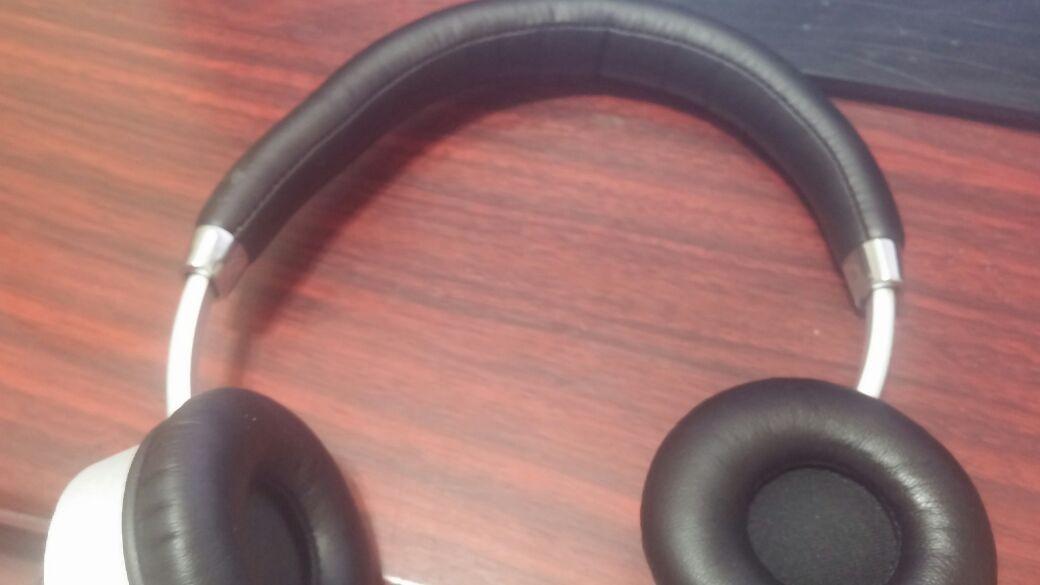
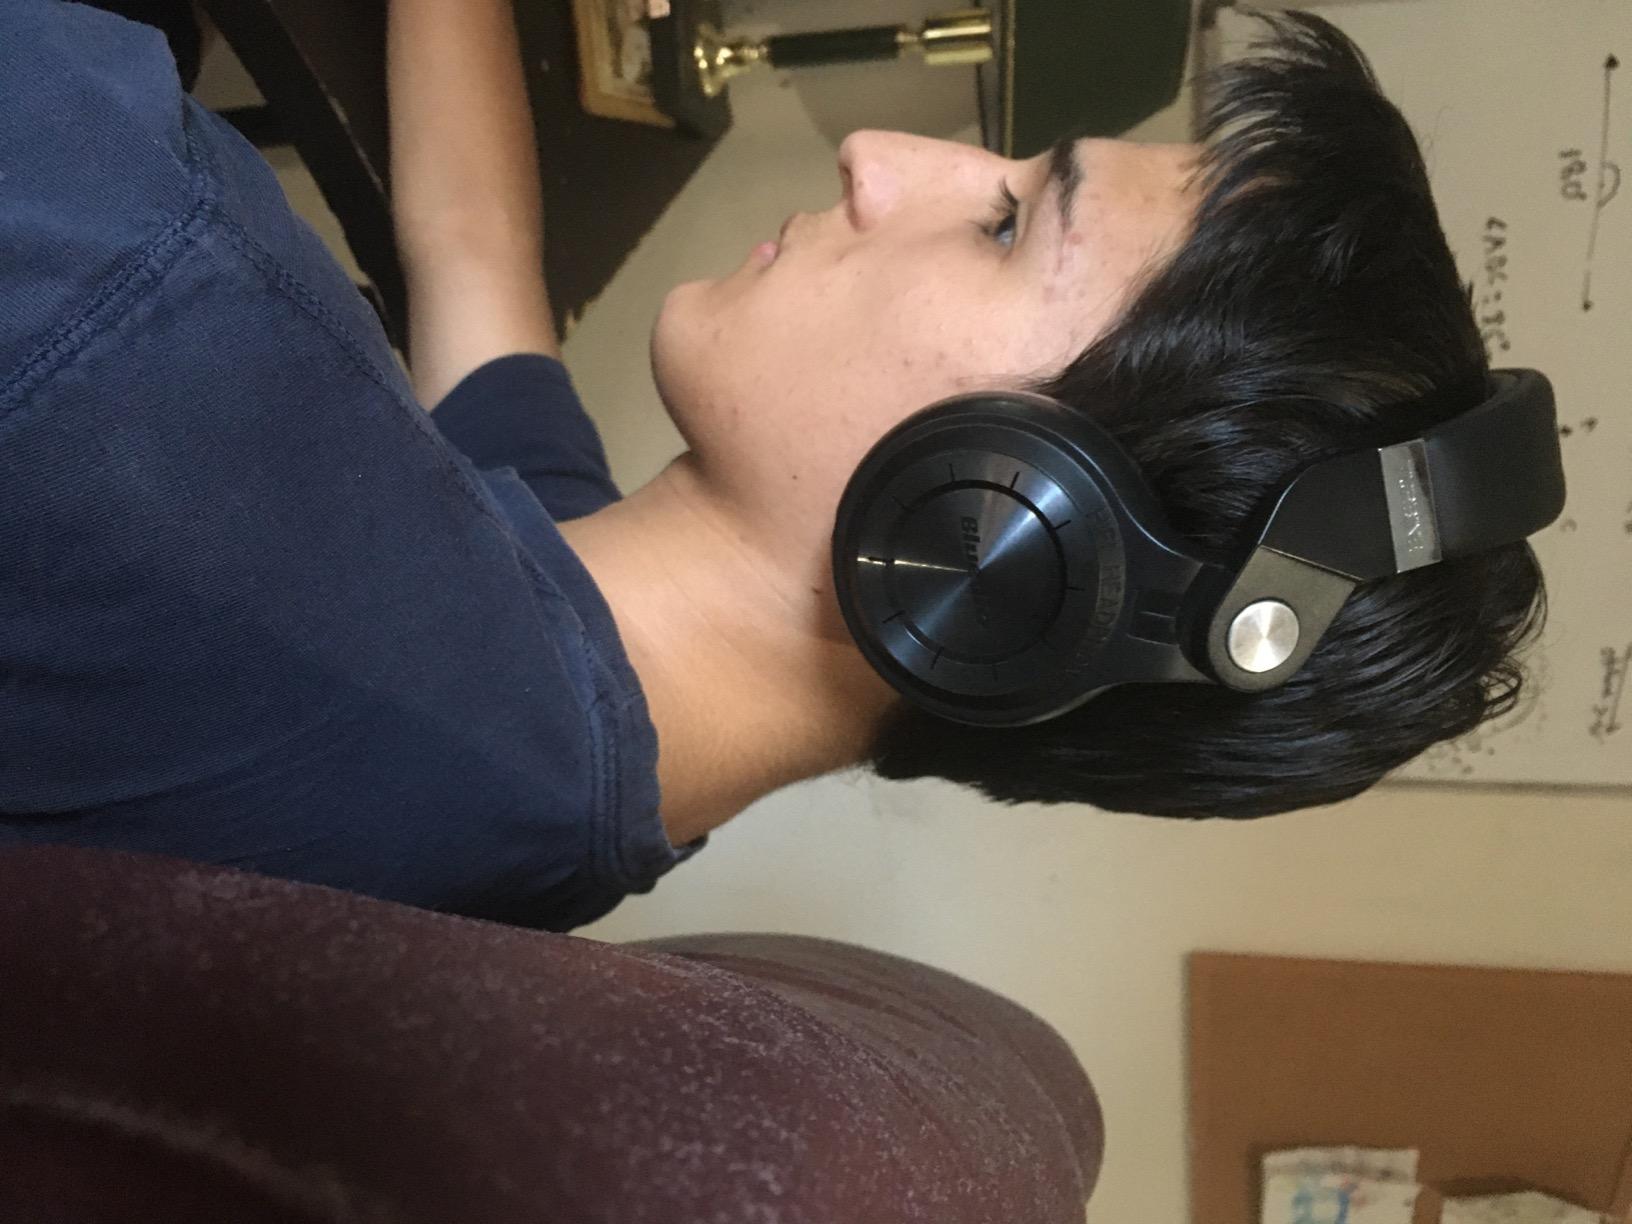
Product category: headphones
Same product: no